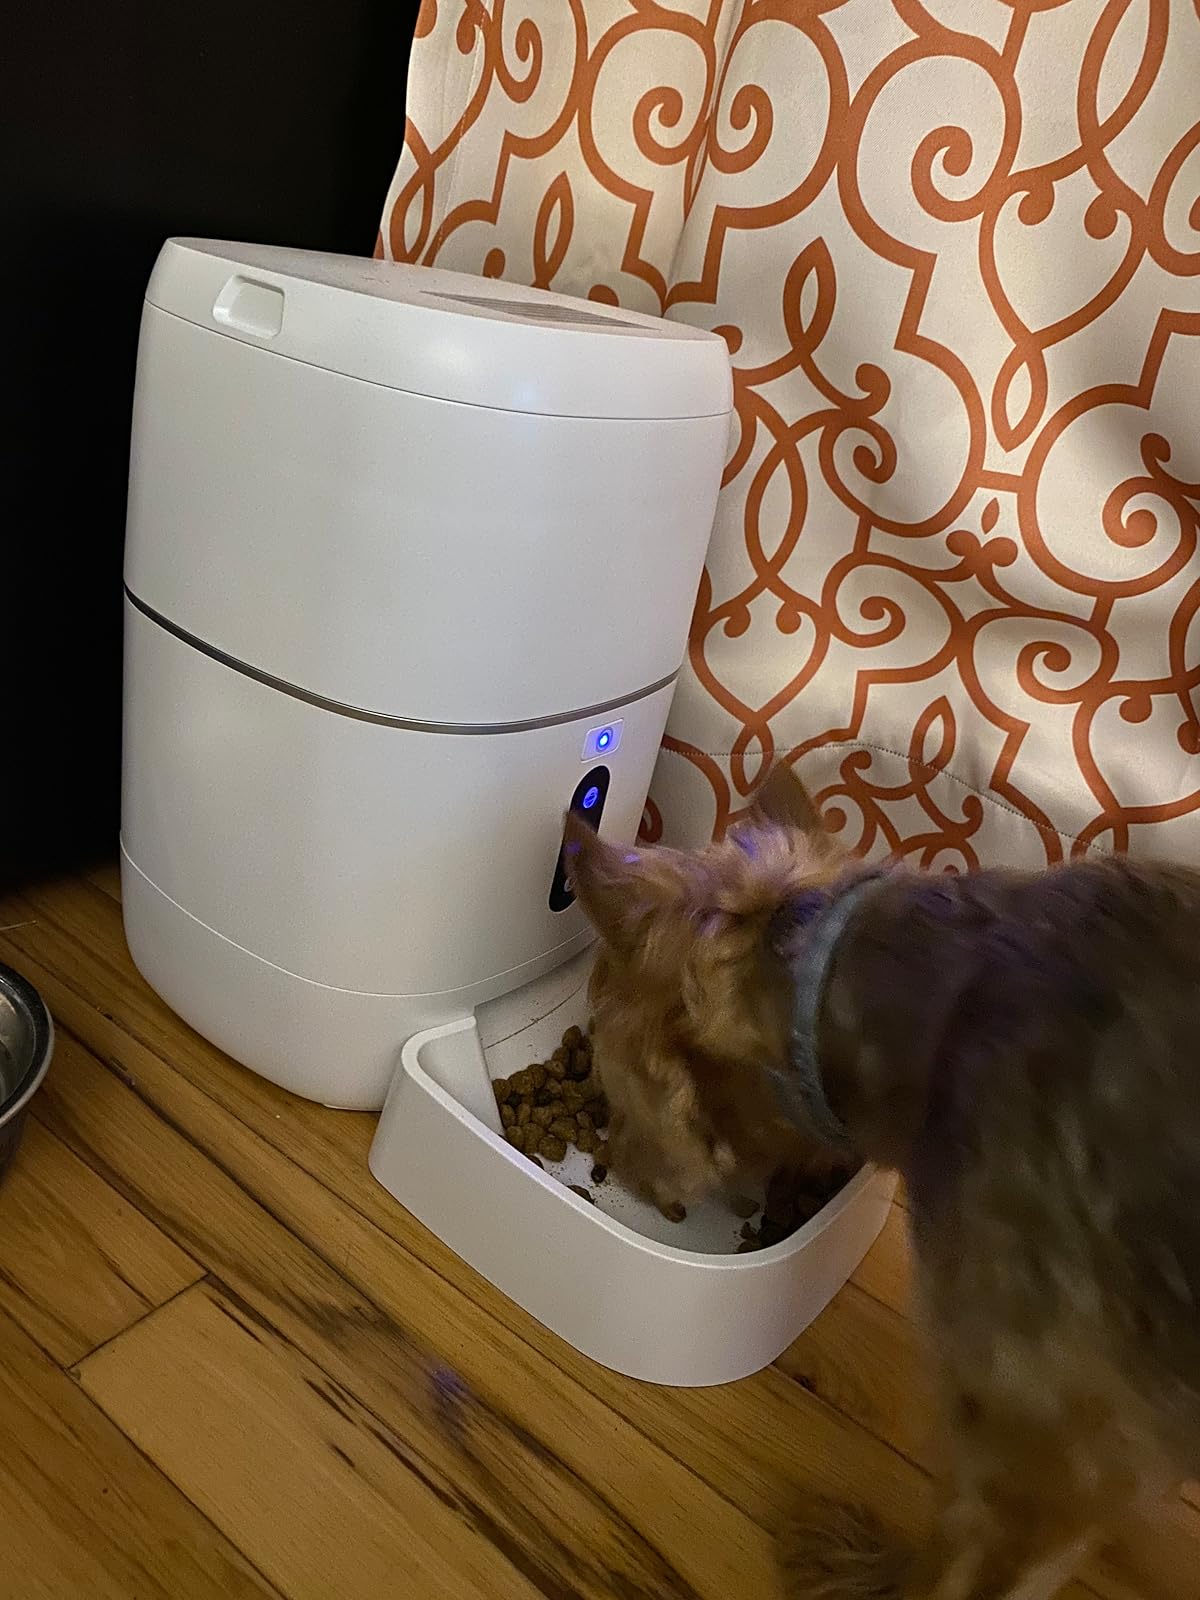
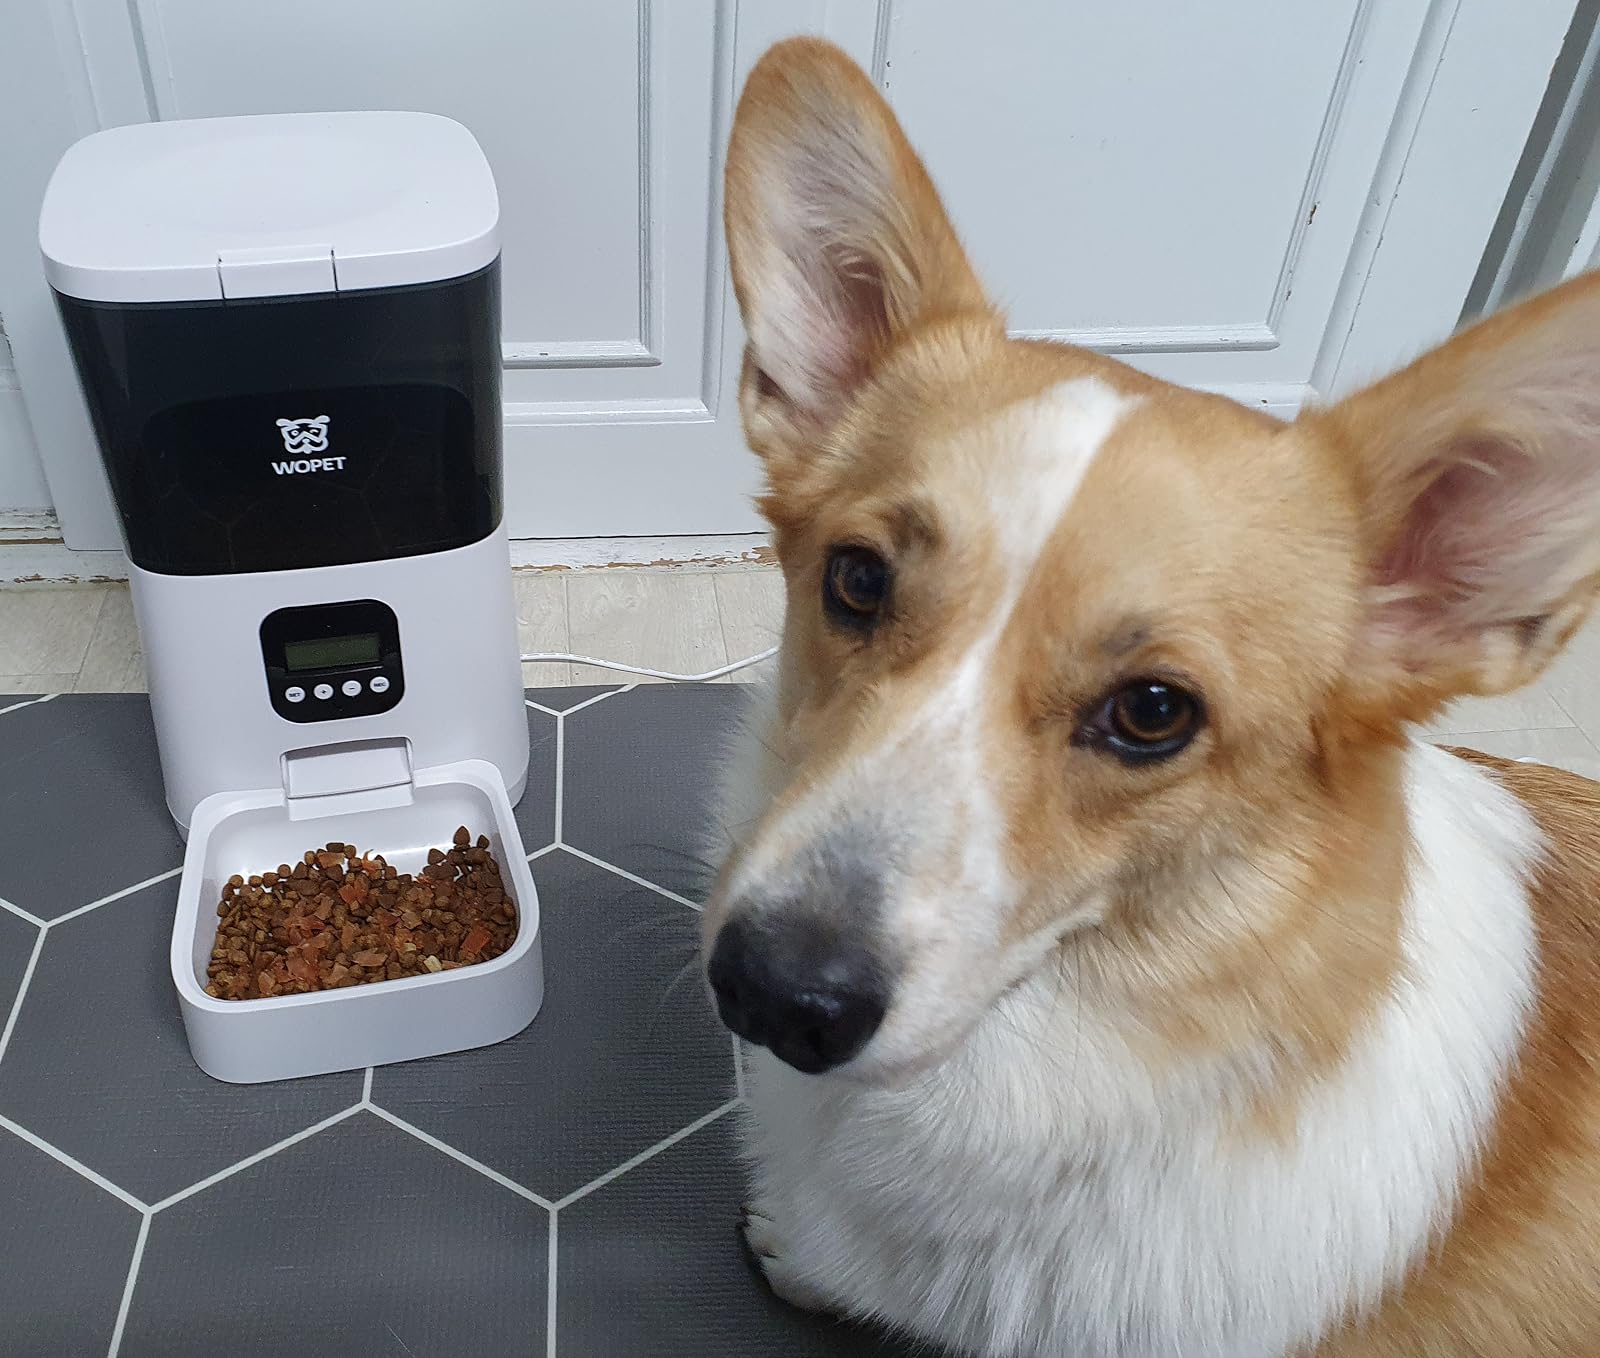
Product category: items_feeder
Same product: no